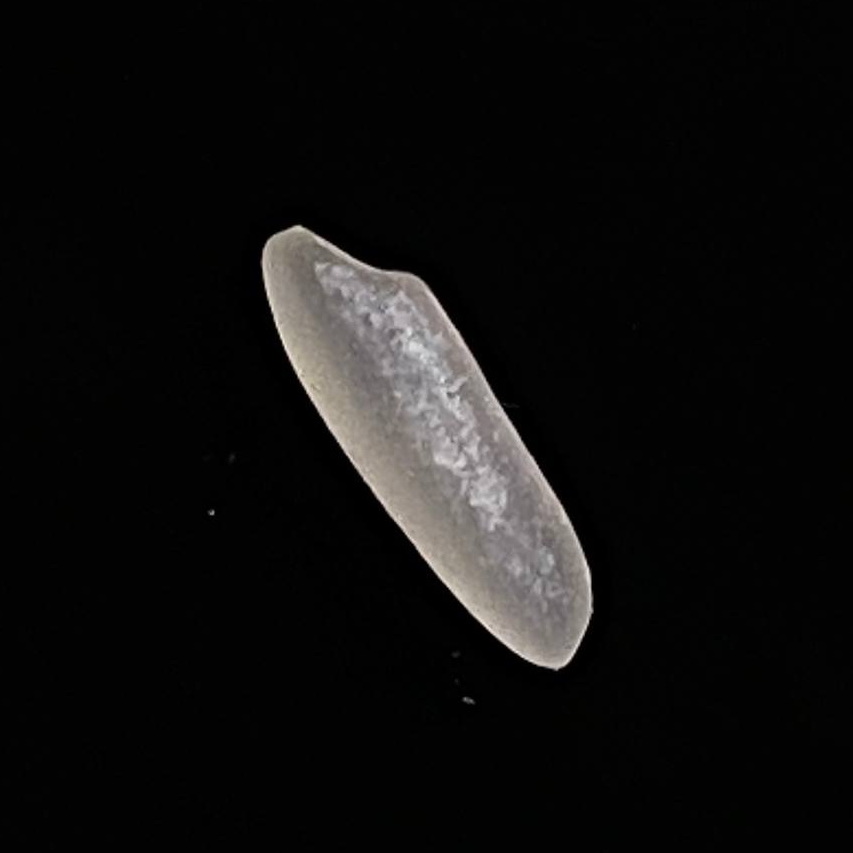
Rice variety: BR28